1999 NASCAR Busch Series

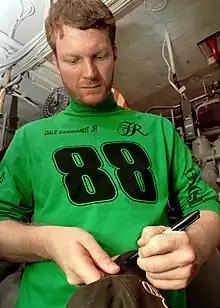
Dale Earnhardt Jr., the 1999 Busch Series champion

The 1999 NASCAR Busch Series began on February 13 and ended on November 13. Dale Earnhardt Jr. of Dale Earnhardt, Inc. won the season points championship for the second year in a row.